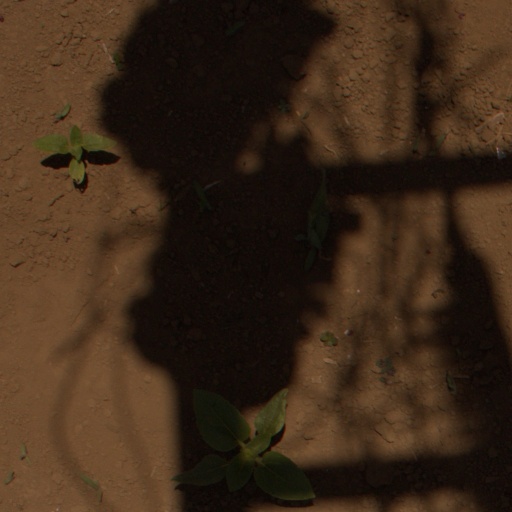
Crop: Jerusalem artichoke